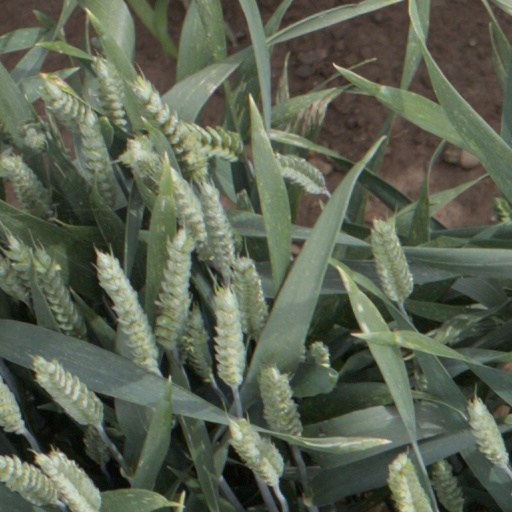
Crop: wheat